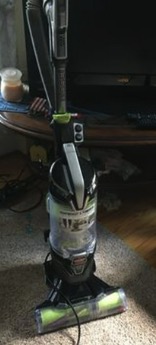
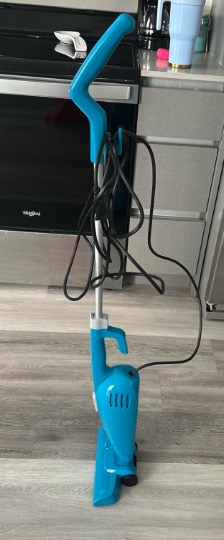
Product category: items_vacuum
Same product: no